Operation Flowers are Blooming

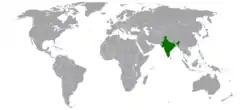
India (Green) and Seychelles (Orange)

Operation Flowers are Blooming was the name of an operation by the Indian Navy to help avert a threatened coup against the government of President France-Albert René in the Seychelles in 1986.